6 Days (2017 film)

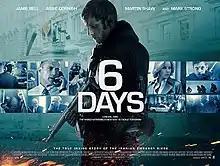
Theatrical release poster

6 Days is a 2017 action thriller film directed by Toa Fraser and written by Glenn Standring. A British-New Zealand production, it is based on the 1980 Iranian Embassy siege in London and stars Jamie Bell, Abbie Cornish, Mark Strong, and Martin Shaw.